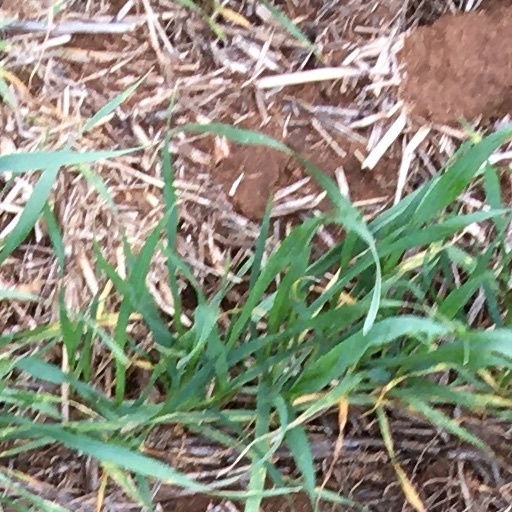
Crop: wheat